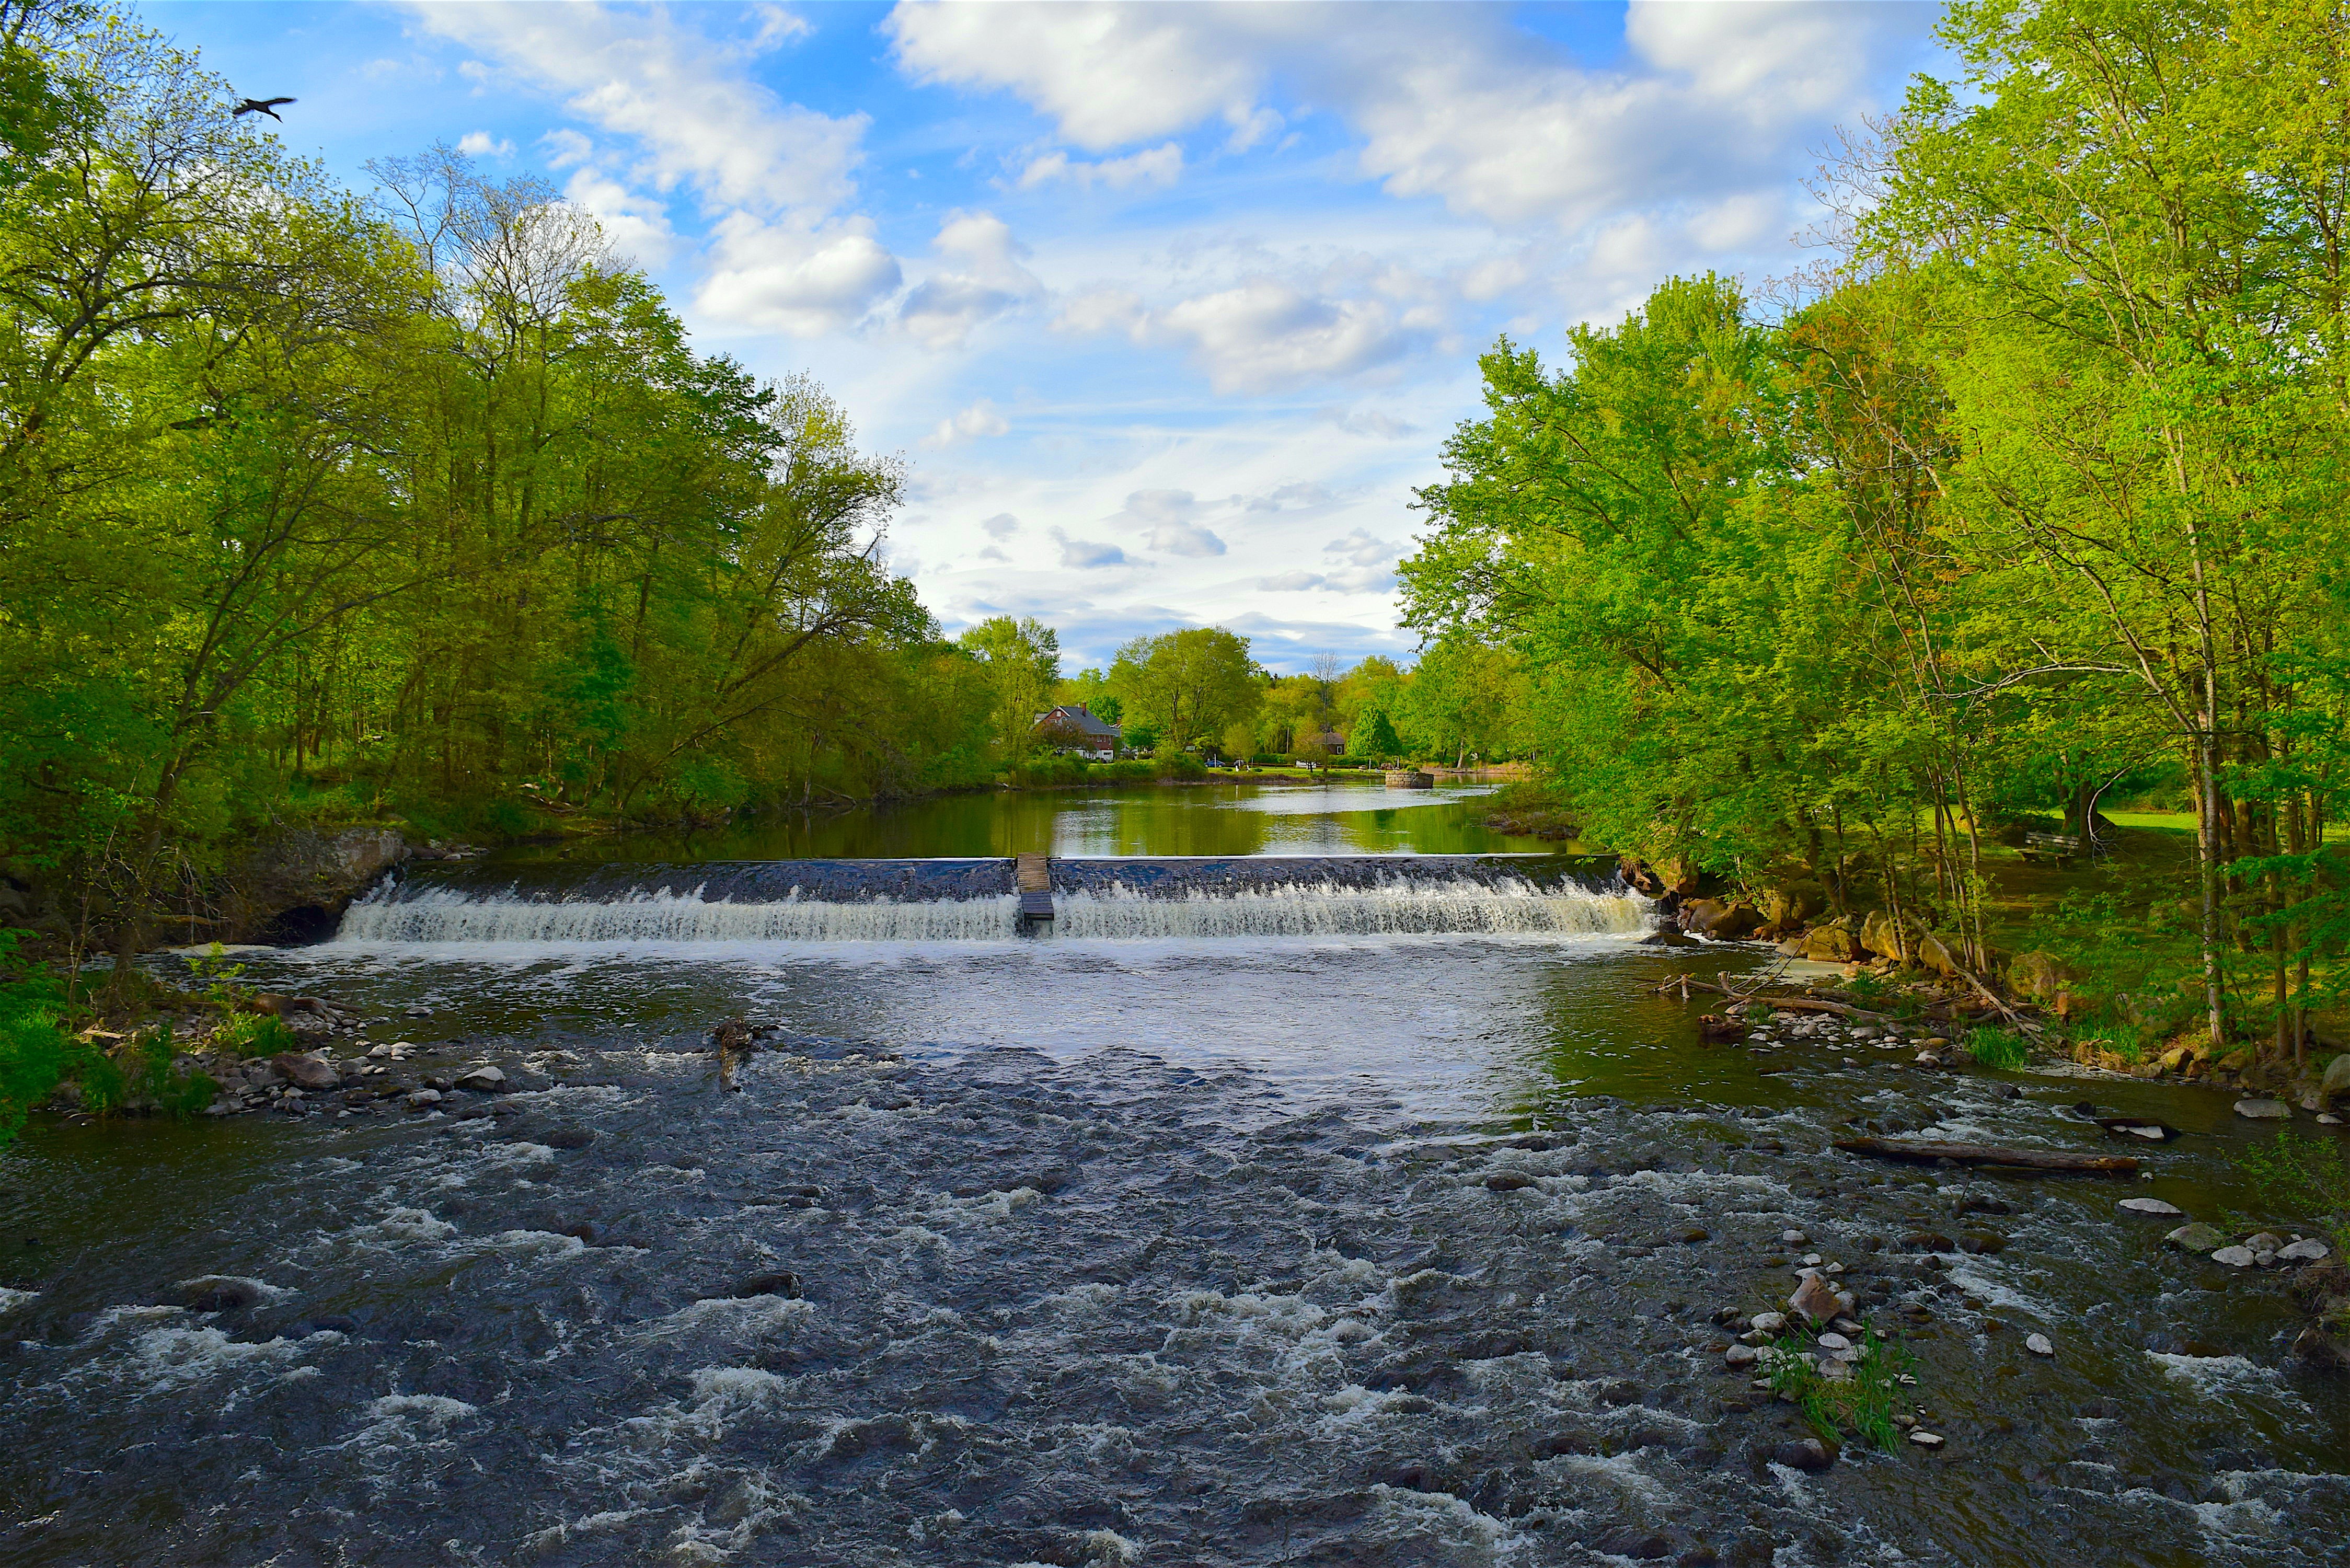
landscape, tree, water, nature, forest, outdoor, creek, wilderness, light, sky, countryside, sunlight, leaf, lake, river, pond, stream, rural, spring, green, reflection, scenic, color, natural, autumn, park, rapid, colorful, waterway, body of water, sunny, woodland, watercourse, landform, geographical feature